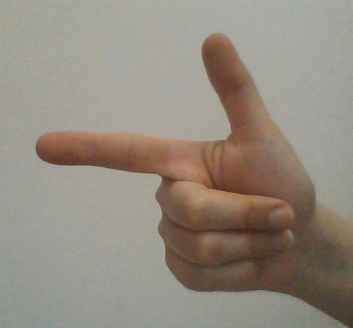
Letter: yaa